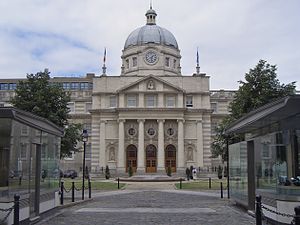
Irland / Politik
Regeringsbygningen i Dublin.
Irland, eller Republikken Irland er et land i det nordvestlige Europa. Republikken Irland omfatter størstedelen af øen Irland, der i 1921 blev delt mellem Republikken Irland og Nordirland. Nordirland er en del af Det Forenede Kongerige Storbritannien og Nordirland og udgør omkring en sjettedel af øen Irland. Over 4,8 millioner indbyggere bebor et landareal på 68.883 km² med en befolkningstæthed på 69,7 indbyggere per km². Indbyggertallet 1. januar 2017 var 4.792.000. Der foretages folketællinger hvert femte år, sidste gang i 2016. Befolkningstilvæksten var i den seneste femårsperiode faldet til cirka 30.000 om året fra 60.000 om året i perioden fra 2006 til 2011.